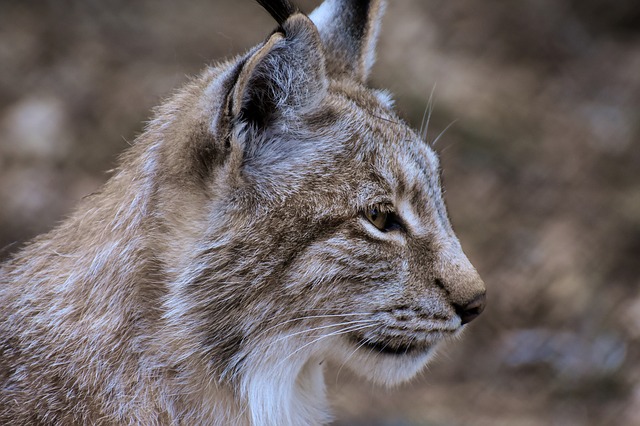
Label: gatto